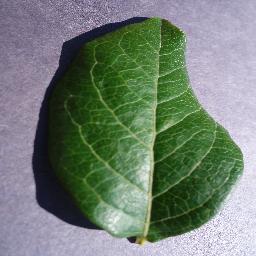
Label: Blueberry___healthy